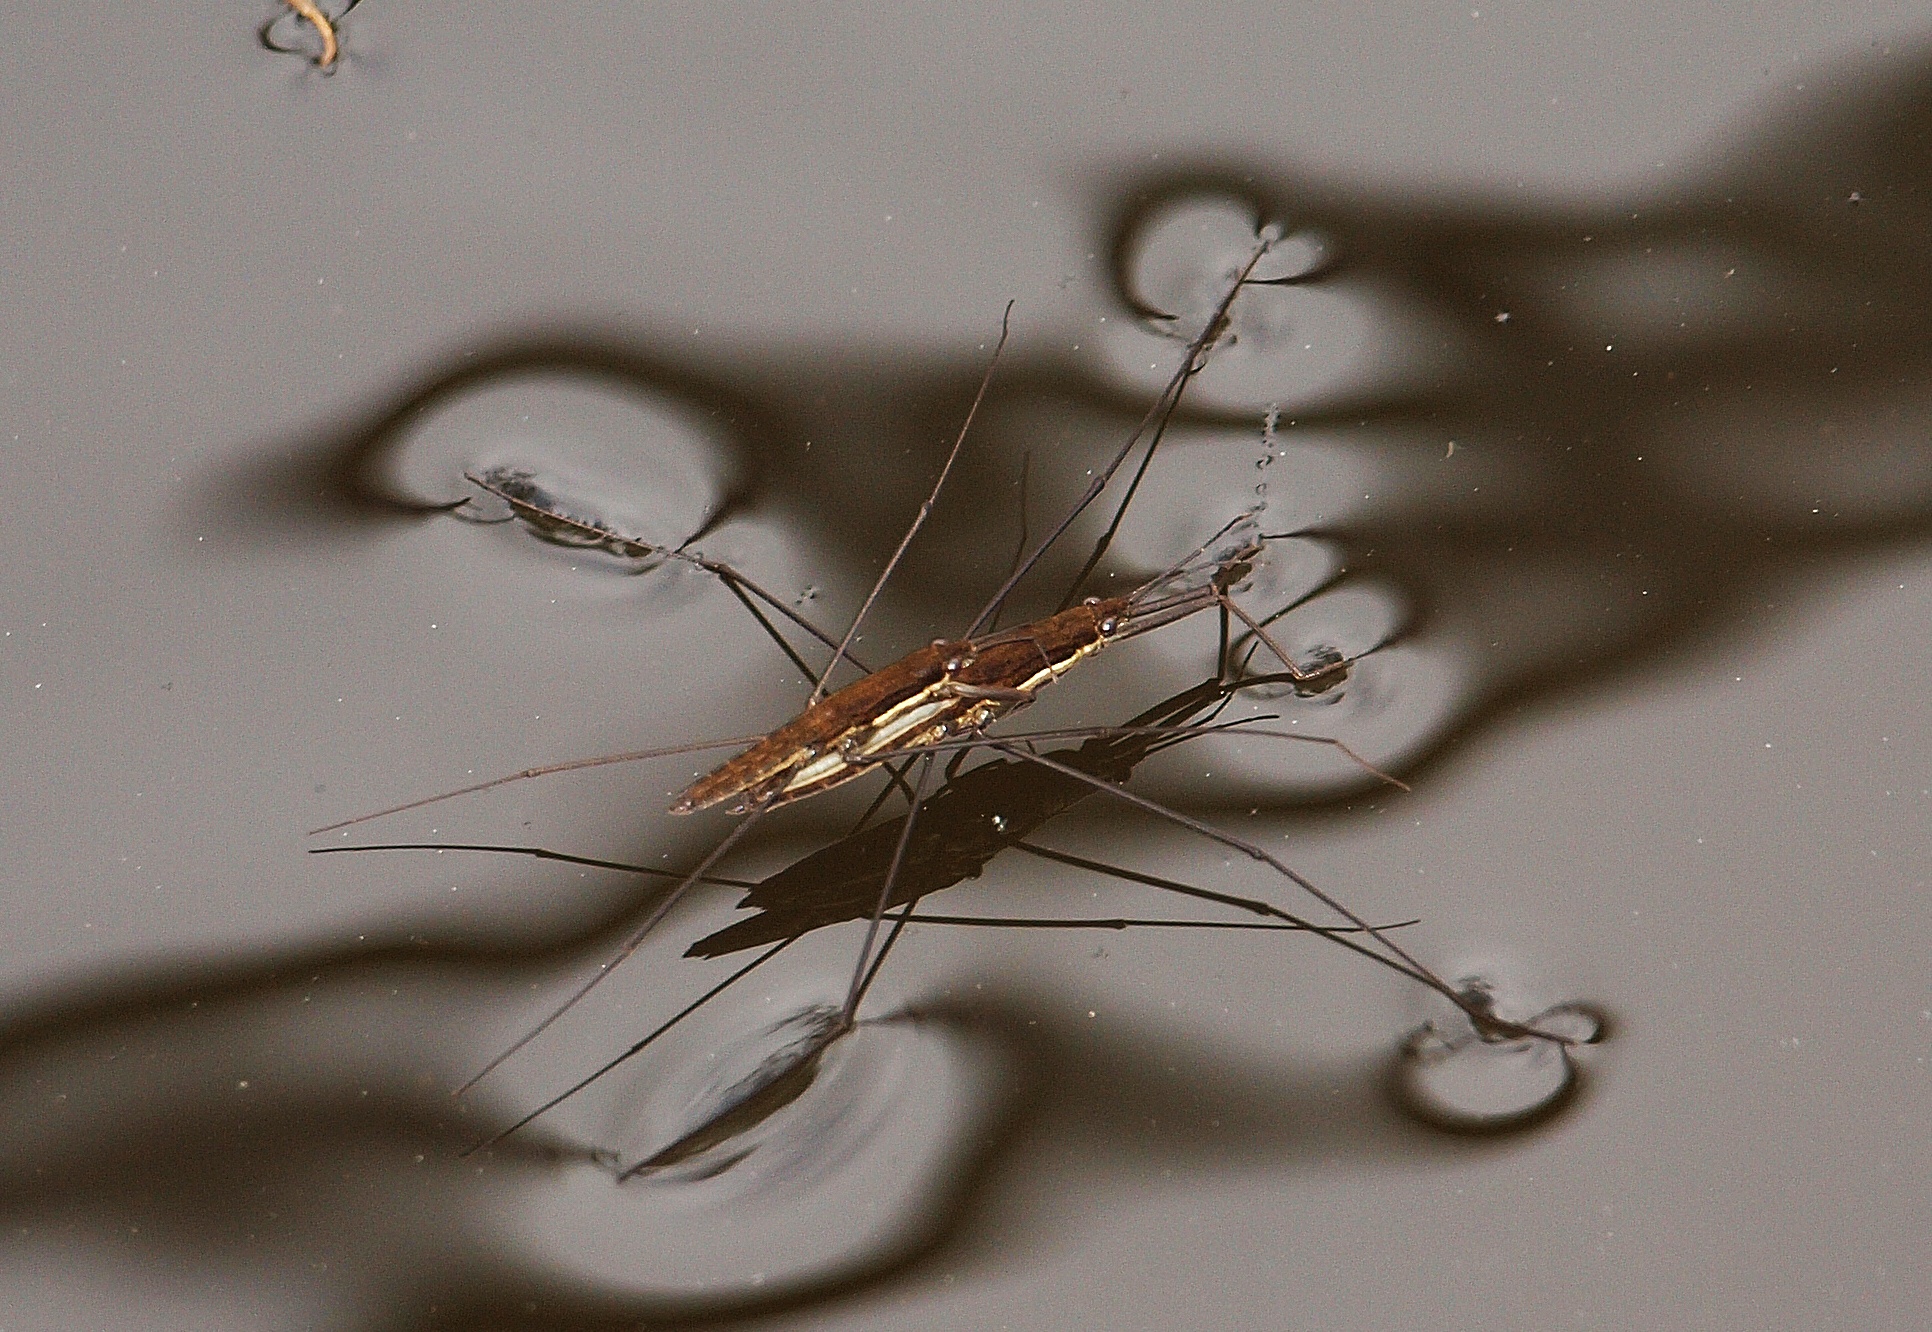
nature, branch, photography, fly, insect, macro, fauna, invertebrate, twig, close up, animals, ant, pest, ggl1, xovesphoto, gphoto, macro photography